National Stadium, Cardiff

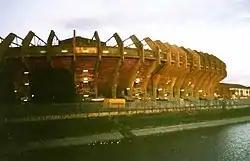
The West Stand of the National Stadium

The National Stadium was a rugby union and football stadium built on the Cardiff Arms Park site in Cardiff, Wales. Following plans to replace the existing rugby ground built in 1881, construction of the National Stadium began in 1969. The stadium was home to the Wales national rugby union team since 1964 and the Wales national football team since 1989. In 1997 the stadium was demolished to make way for the Millennium Stadium.